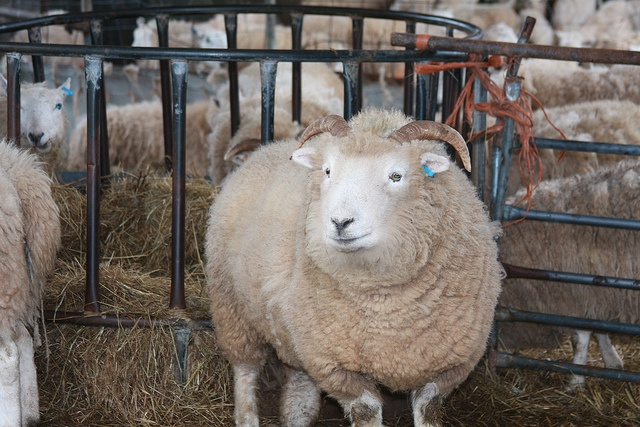
A ram is shown in the inside of a fence.
A fat white sheep in a fence in front of a large number of other sheep.
A sheep stands against a gate holding hay
Wooly goat stands near gate with others on the other side.
A LARGE HERD OF RAMS CAGED UP IN CAGES.